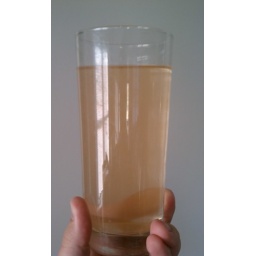
Backflow preventer for the irrigation system broke and now we have rusty water in the house.